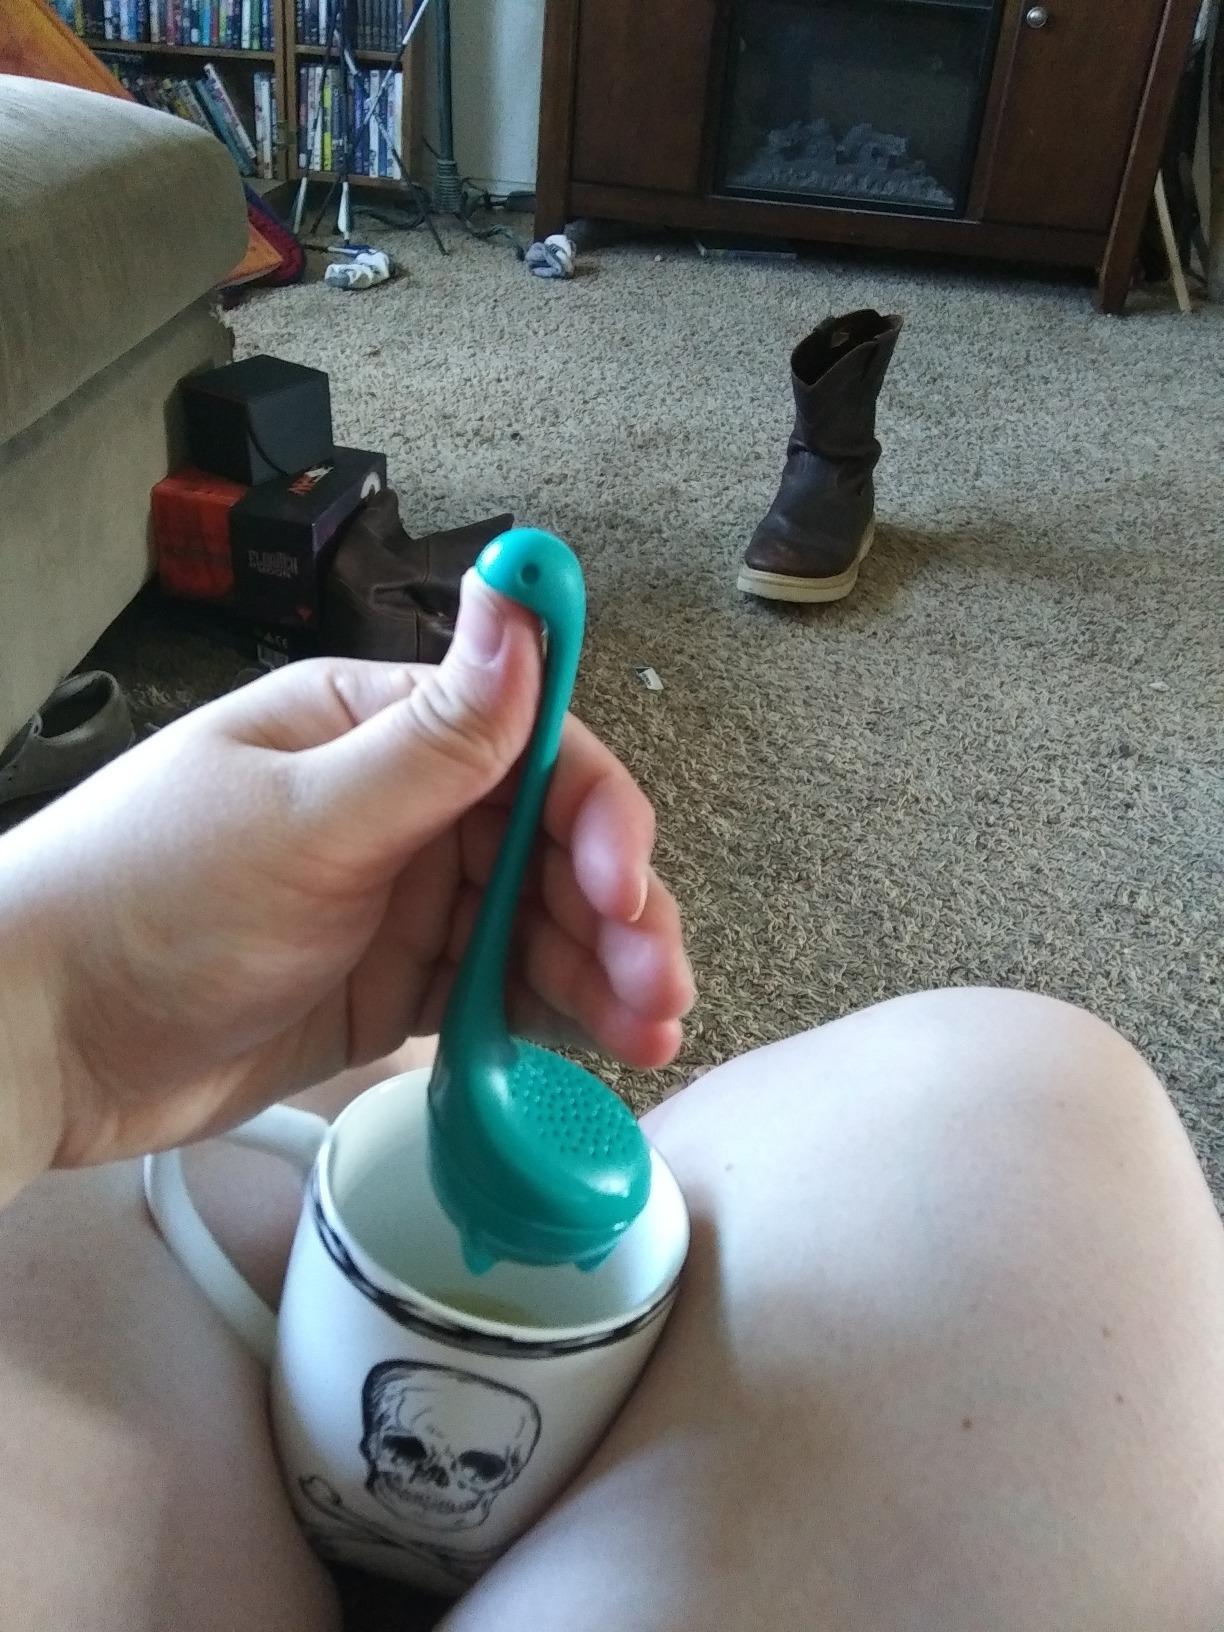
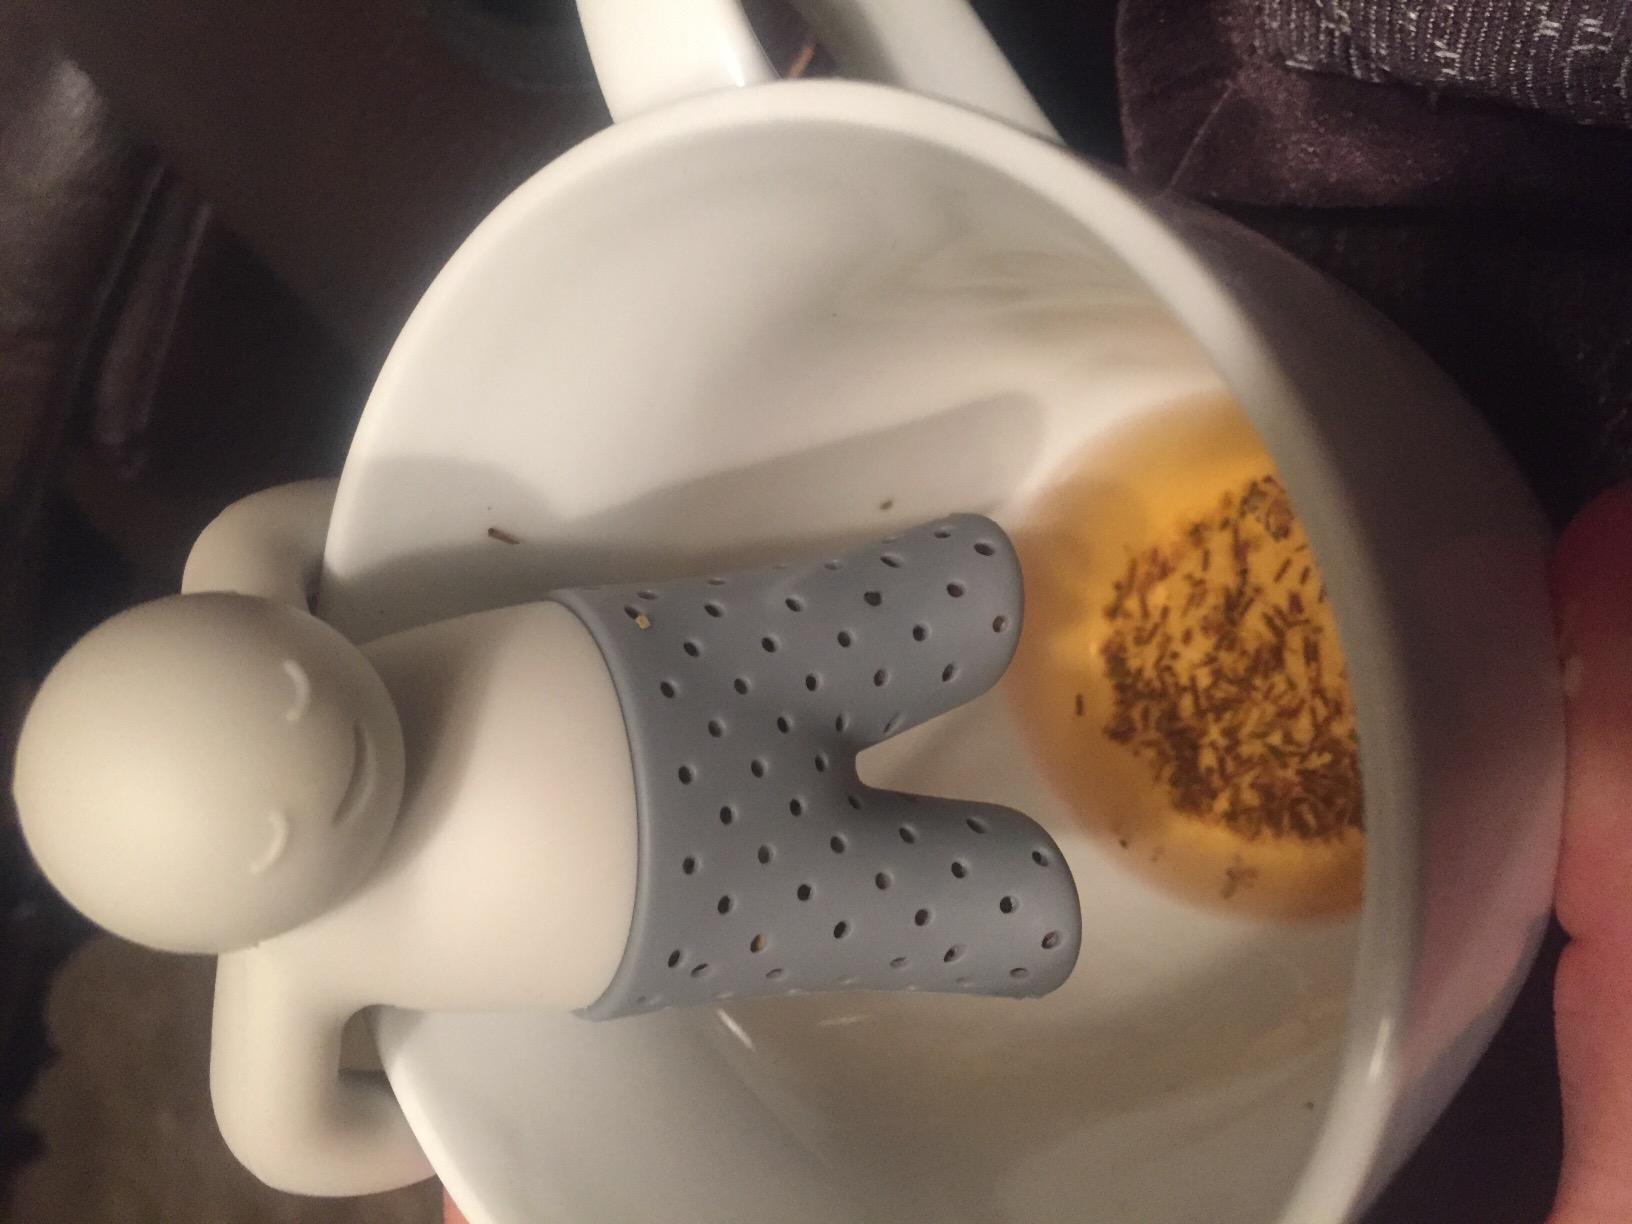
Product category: items_tea
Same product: no